Hana and Alice

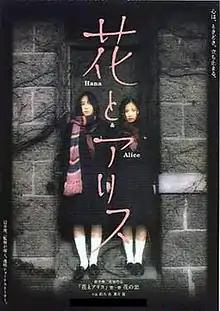

is a 2004 Japanese teen romance film by director Shunji Iwai. The film, shot on HD digital video by the director of photography, Noboru Shinoda, who shared a longstanding working relationship with Shunji Iwai, concerns the life of two girls, the titular Hana (Anne Suzuki) and Alice (Yū Aoi), and the stress placed on their friendship as they move into high school.